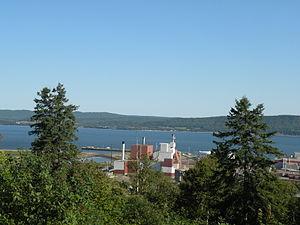
L'usine de pâte et papier AbitibiBowater de Dalhousie est située dans la ville de Dalhousie, au nord de la province canadienne du Nouveau-Brunswick. Ses effectifs étaient surtout concentrés sur la production de papier journal. De plus, elle fut en activité de 1930 à 2008.